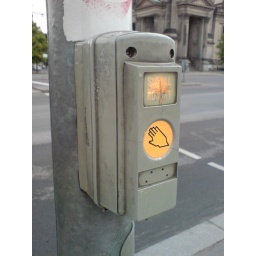
cross the road in berlin